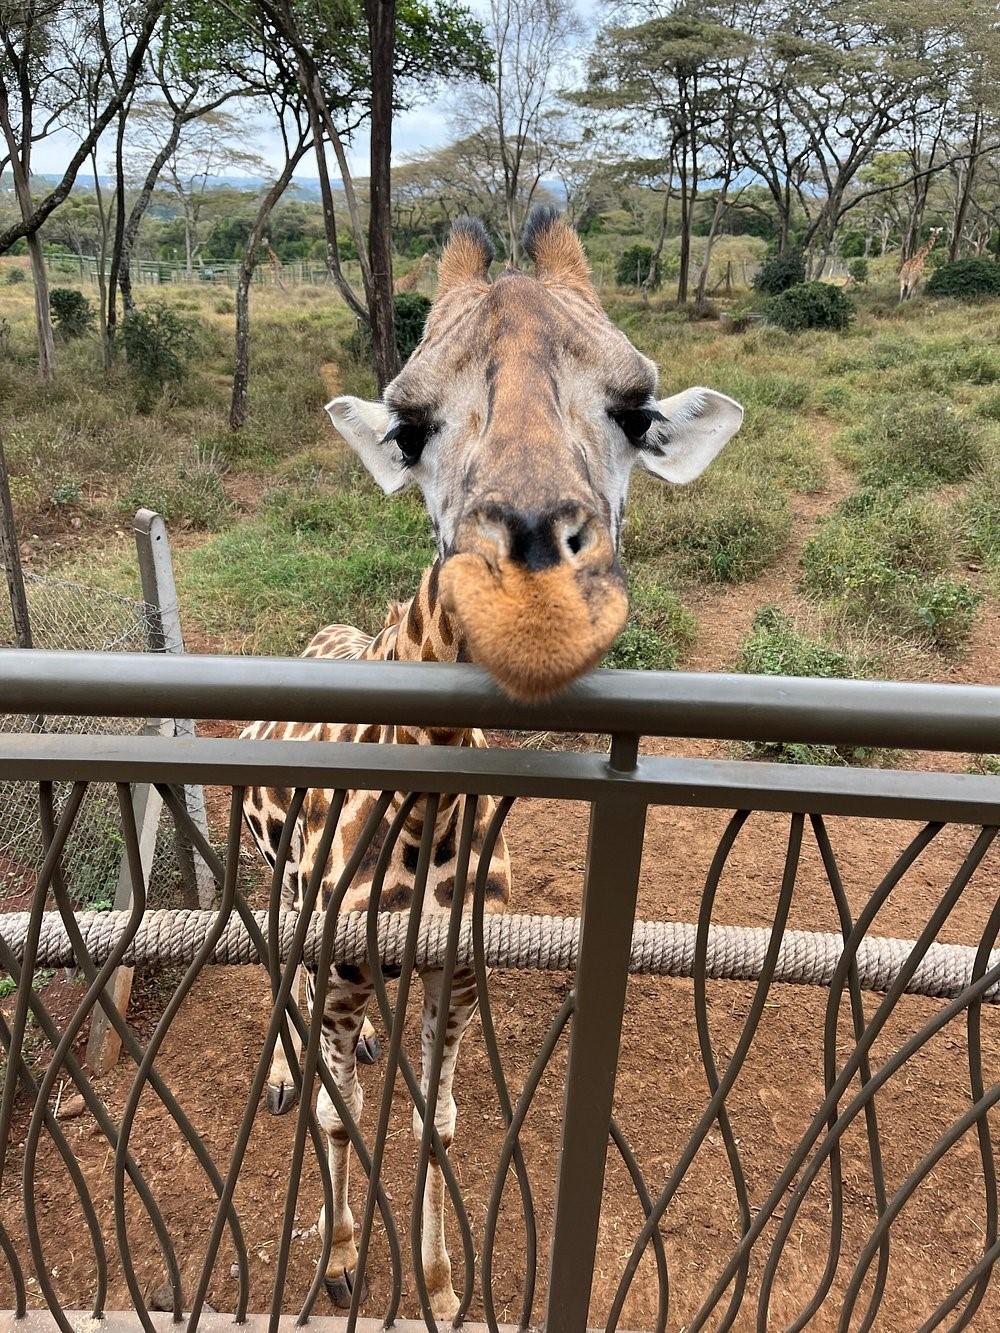
Mnyama pori aina ya twiga mwenye miguu pamoja na shingo ndefu akiwa na mabaka ya rangi nyeusi katika mwili wake, anayekula majani kama chakula chake.